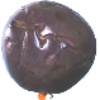
Label: Passion Fruit 1